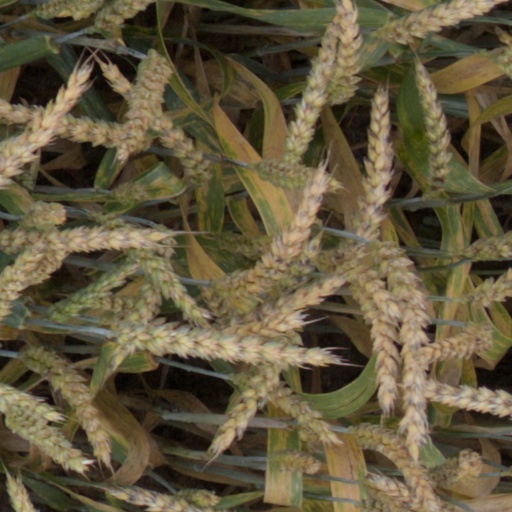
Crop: wheat